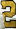
Number: 2